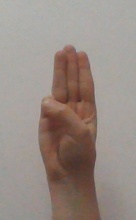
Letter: thaa